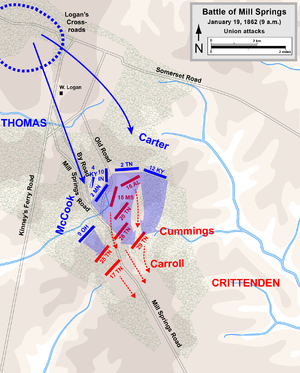
La bataille de Mill Springs, également connue sous le nom de bataille de Fishing Creek selon la terminologie confédérée ou encore la bataille de Logan's Cross Roads d'après celle de l'Union, eut lieu dans les comtés de Wayne et de Pulaski, près de Nancy, le 19 janvier 1862, dans le cadre de la guerre de Sécession. Cet affrontement conclut la campagne militaire offensive menée par les forces confédérées dans l'est du Kentucky. Bien que considérée comme une petite bataille en comparaison des nombreuses autres qui suivirent durant la conflit, la bataille de Mill Springs constitua néanmoins le deuxième plus grand affrontement de la guerre dans l'État du Kentucky ; seule la bataille de Perryville provoqua de plus lourdes pertes humaines. Cette bataille fut également la première victoire significative de l'Union durant cette guerre, très célébrée dans la presse populaire de l'époque, mais rapidement éclipsée par les victoires d'Ulysses S. Grant à Fort Henry et Fort Donelson.